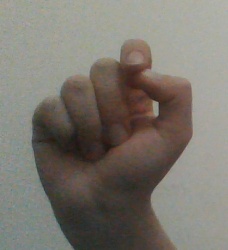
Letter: fa